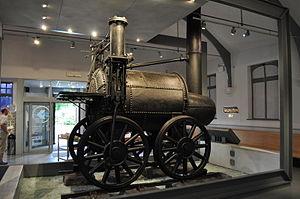
Le Shildon Locomotion Museum est un musée national ferroviaire britannique. Il se situe à Shildon dans le comté de Durham en Angleterre près de la ligne de chemin de fer Stockton - Darlington dont l'ingénieur en chef était Timothy Hackworth au XIXᵉ siècle. Il fait partie de la collection nationale britannique et prend la suite du Musée du chemin de fer victorien Timothy Hackworth.